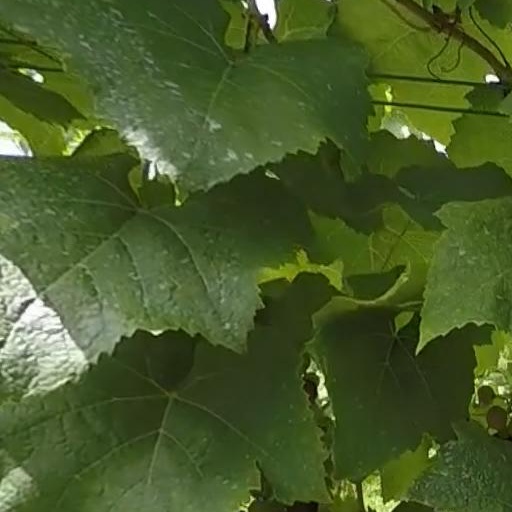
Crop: grape